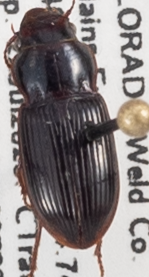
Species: Cratacanthus dubius
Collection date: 2020-07-22
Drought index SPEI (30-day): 0.058
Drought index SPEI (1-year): -0.728
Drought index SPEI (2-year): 0.198